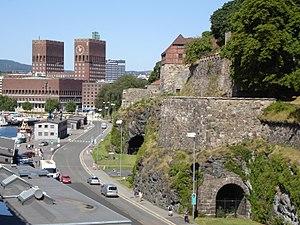
Une voie déposée est une ancienne voie ferrée dont les composants ont été retirés. Une telle voie est préalablement fermée et déclassée, mais ces démarches administratives ne sont pas obligatoires.